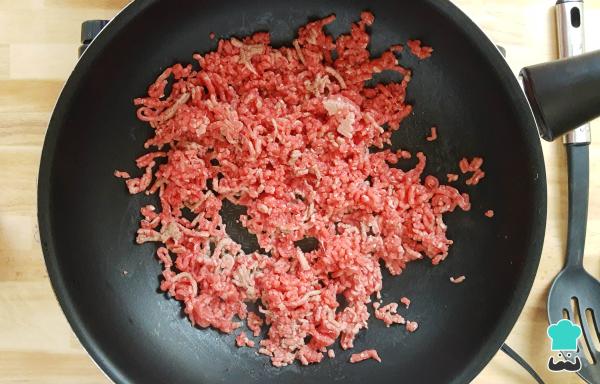
En una sartén, prepara el picadillo. Para ello, coloca la carne y deja que se fría un poco hasta que cambie su color, suelte sus jugos y comience a ponerse dorada. Mueve constantemente para evitar que se pegue o se queme.Nosotros hemos optado por unos sopes de picadillo de res, pero también podrían hacerse con carne molida de pollo o puerco. Así mismo, puedes hacer los sopes de picadillo estilo Jalisco, que se hacen con chorizo.